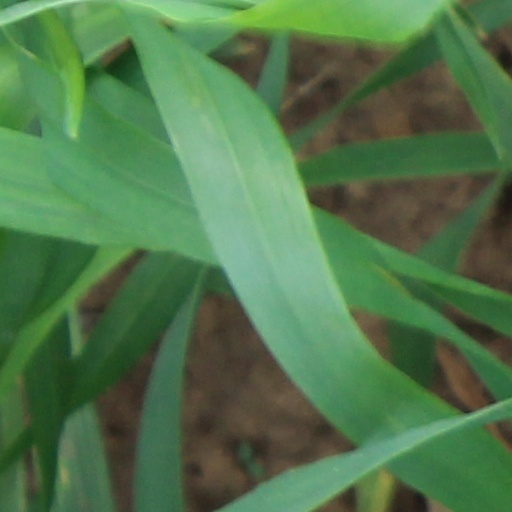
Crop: wheat